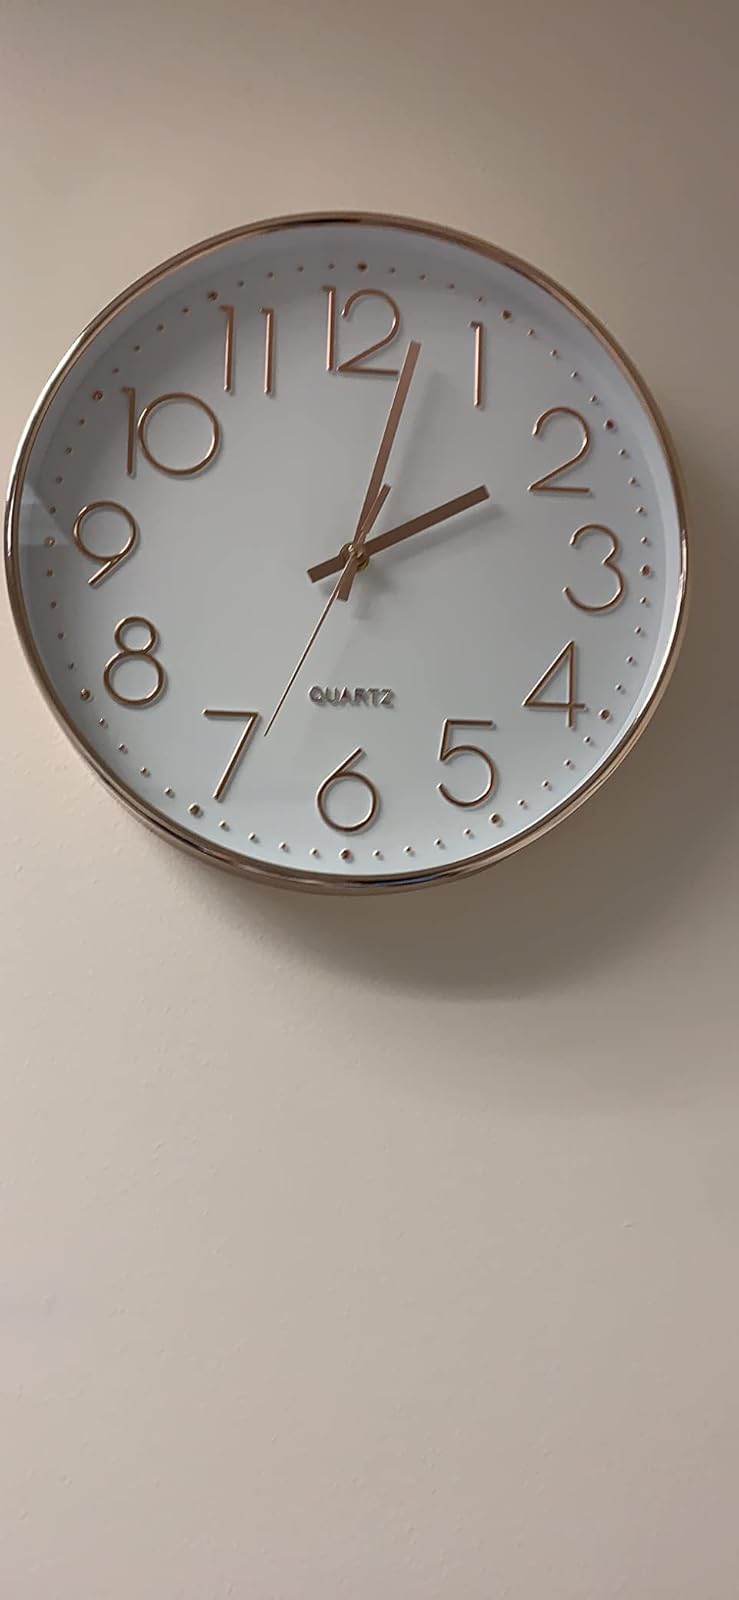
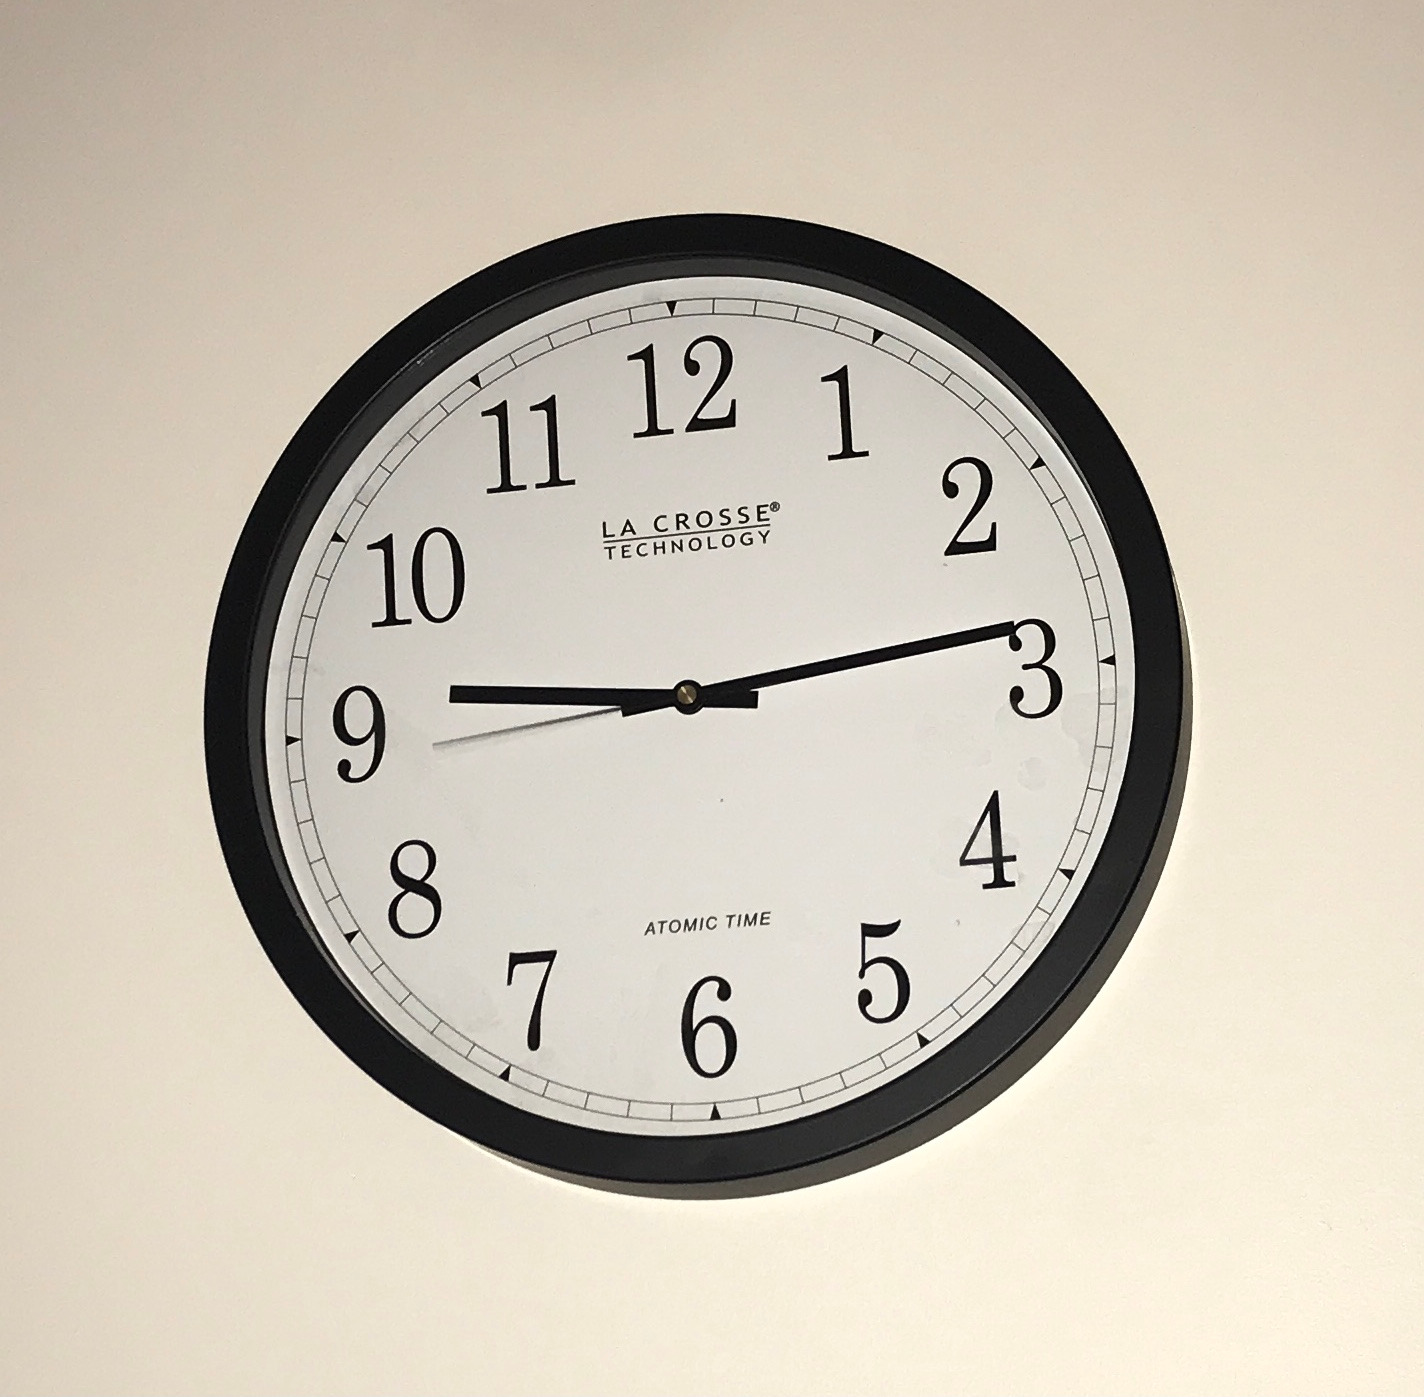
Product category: clock
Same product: no